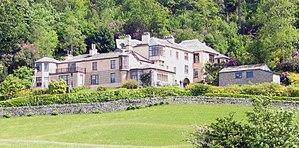
Cette liste des musées de Cumbria, Angleterre contient des musées qui sont définis dans ce contexte comme des institutions qui recueillent et soignent des objets d'intérêt culturel, artistique, scientifique ou historique. leurs collections ou expositions connexes disponibles pour la consultation publique. Sont également inclus les galeries d'art à but non lucratif et les galeries d'art universitaires. Les musées virtuels ne sont pas inclus.